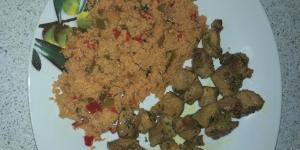
cuscus con verduras y carne